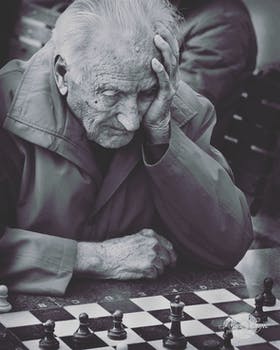
Label: No Watermark